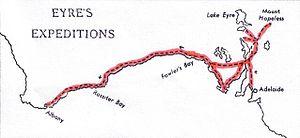
Edward John Eyre né le 5 août 1815 dans le Bedfordshire et mort le 30 novembre 1901 dans le Devonshire est un administrateur colonial anglais au service de la Couronne britannique. D'abord improvisé éleveur de moutons et homme d'affaires ambitieux en quête de fortune facile pendant ses jeunes années en Nouvelle-Galles du Sud, il parvient première fortune faite à consacrer deux années à explorer le sud du continent australien de 1840 à 1842. L'explorateur novice qui a su ensuite narrer, valoriser et écrire ses découvertes mène ensuite une rapide et prometteuse carrière d'administrateur et de juge de paix colonial qui lui donne accès à la gouvernance au sein de l'Empire britannique à l'époque victorienne. Sa gestion de gouverneur fort controversée à la Jamaïque lui vaut un renvoi définitif et sans honneur en 1866, malgré la défense d'un petit groupe d'écrivains et d'hommes de culture britannique, admirateurs de ses prouesses autant littéraires qu'aventureuses.
La plaine de Nullarbor est une vaste région d'Australie, plate, presque sans arbre, aride ou semi-aride, qui se trouve immédiatement au nord de la grande baie australienne. Le terme de « Nullarbor » est formé sur les mots latins nullus, « nul », et arbor, « arbre ». Les Aborigènes ont donné à cette région le nom de Oondiri qui signifie « sans eau ». C'est le plus grand plateau au monde de calcaire d'un seul tenant ; il occupe une superficie d'environ 200 000 km². Dans sa plus grande largeur, la plaine s'étend sur environ 1 200 km d'est en ouest entre l'Australie-Méridionale et l'Australie-Occidentale.